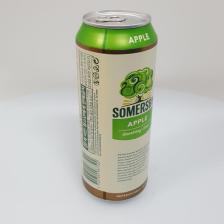
Label: cans